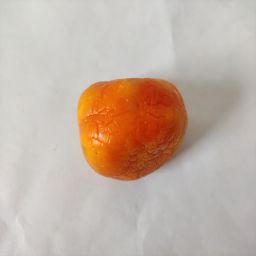
Crop: Tomato
Quality: Old